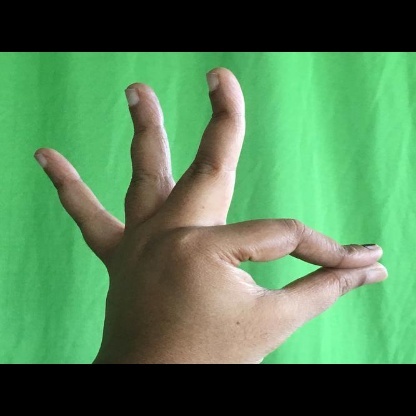
Mudra: Hamsasyam